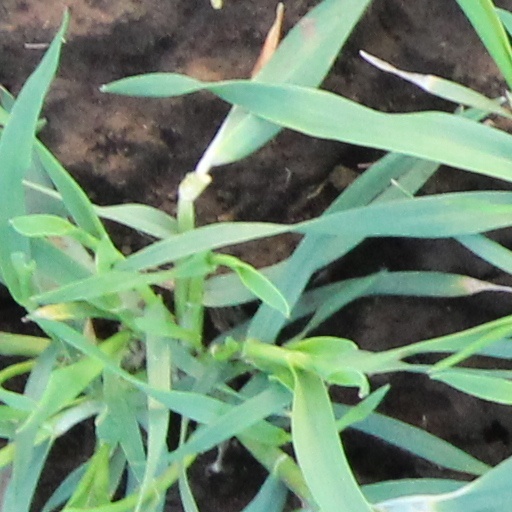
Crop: wheat